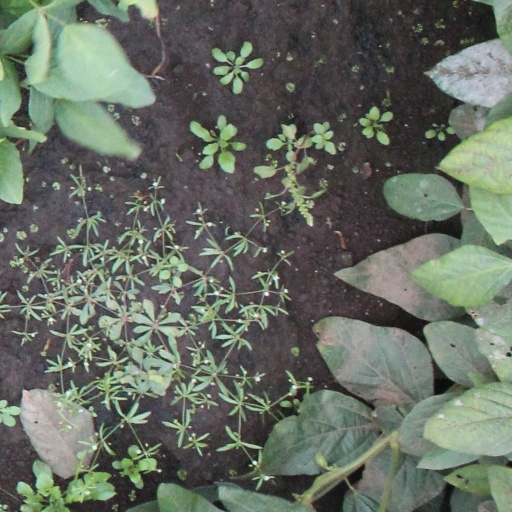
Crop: soybean